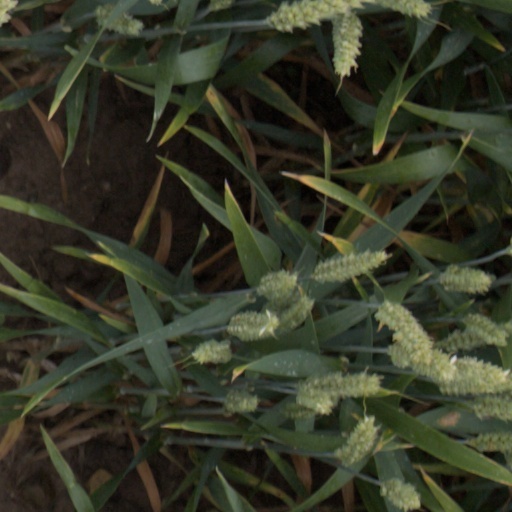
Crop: wheat